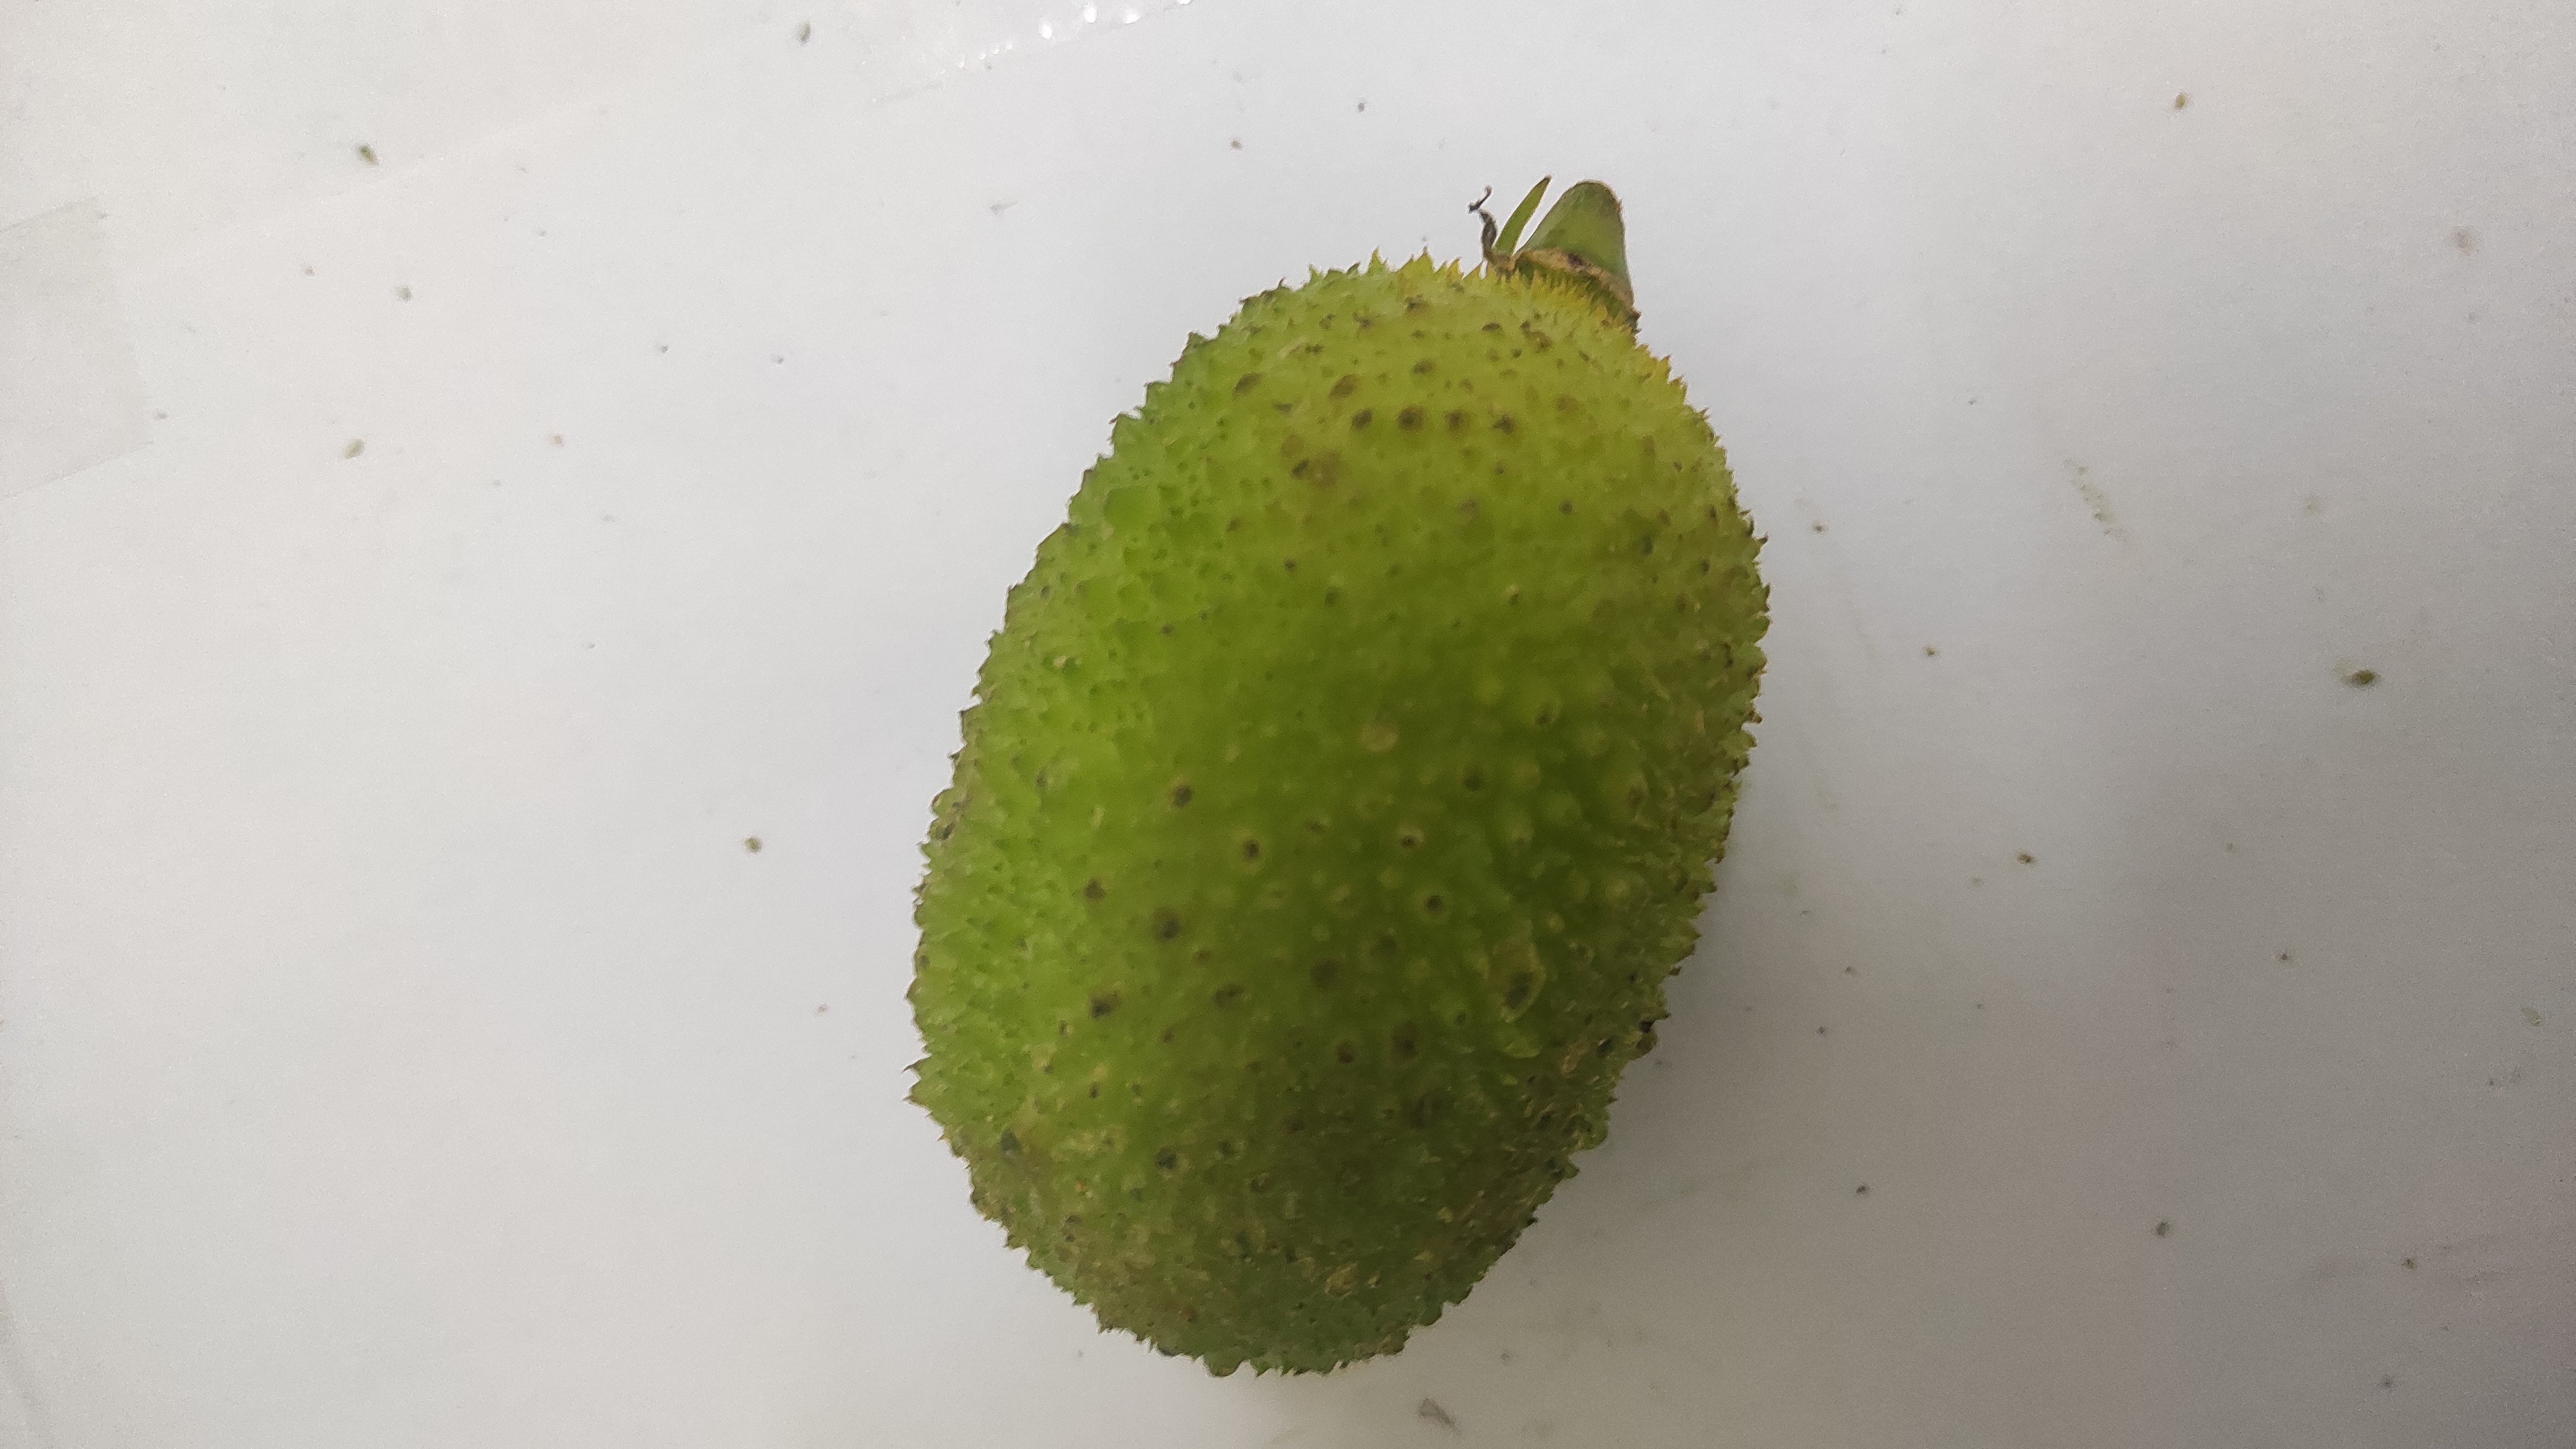
Crop: Spiny Gourd
Condition: Fresh